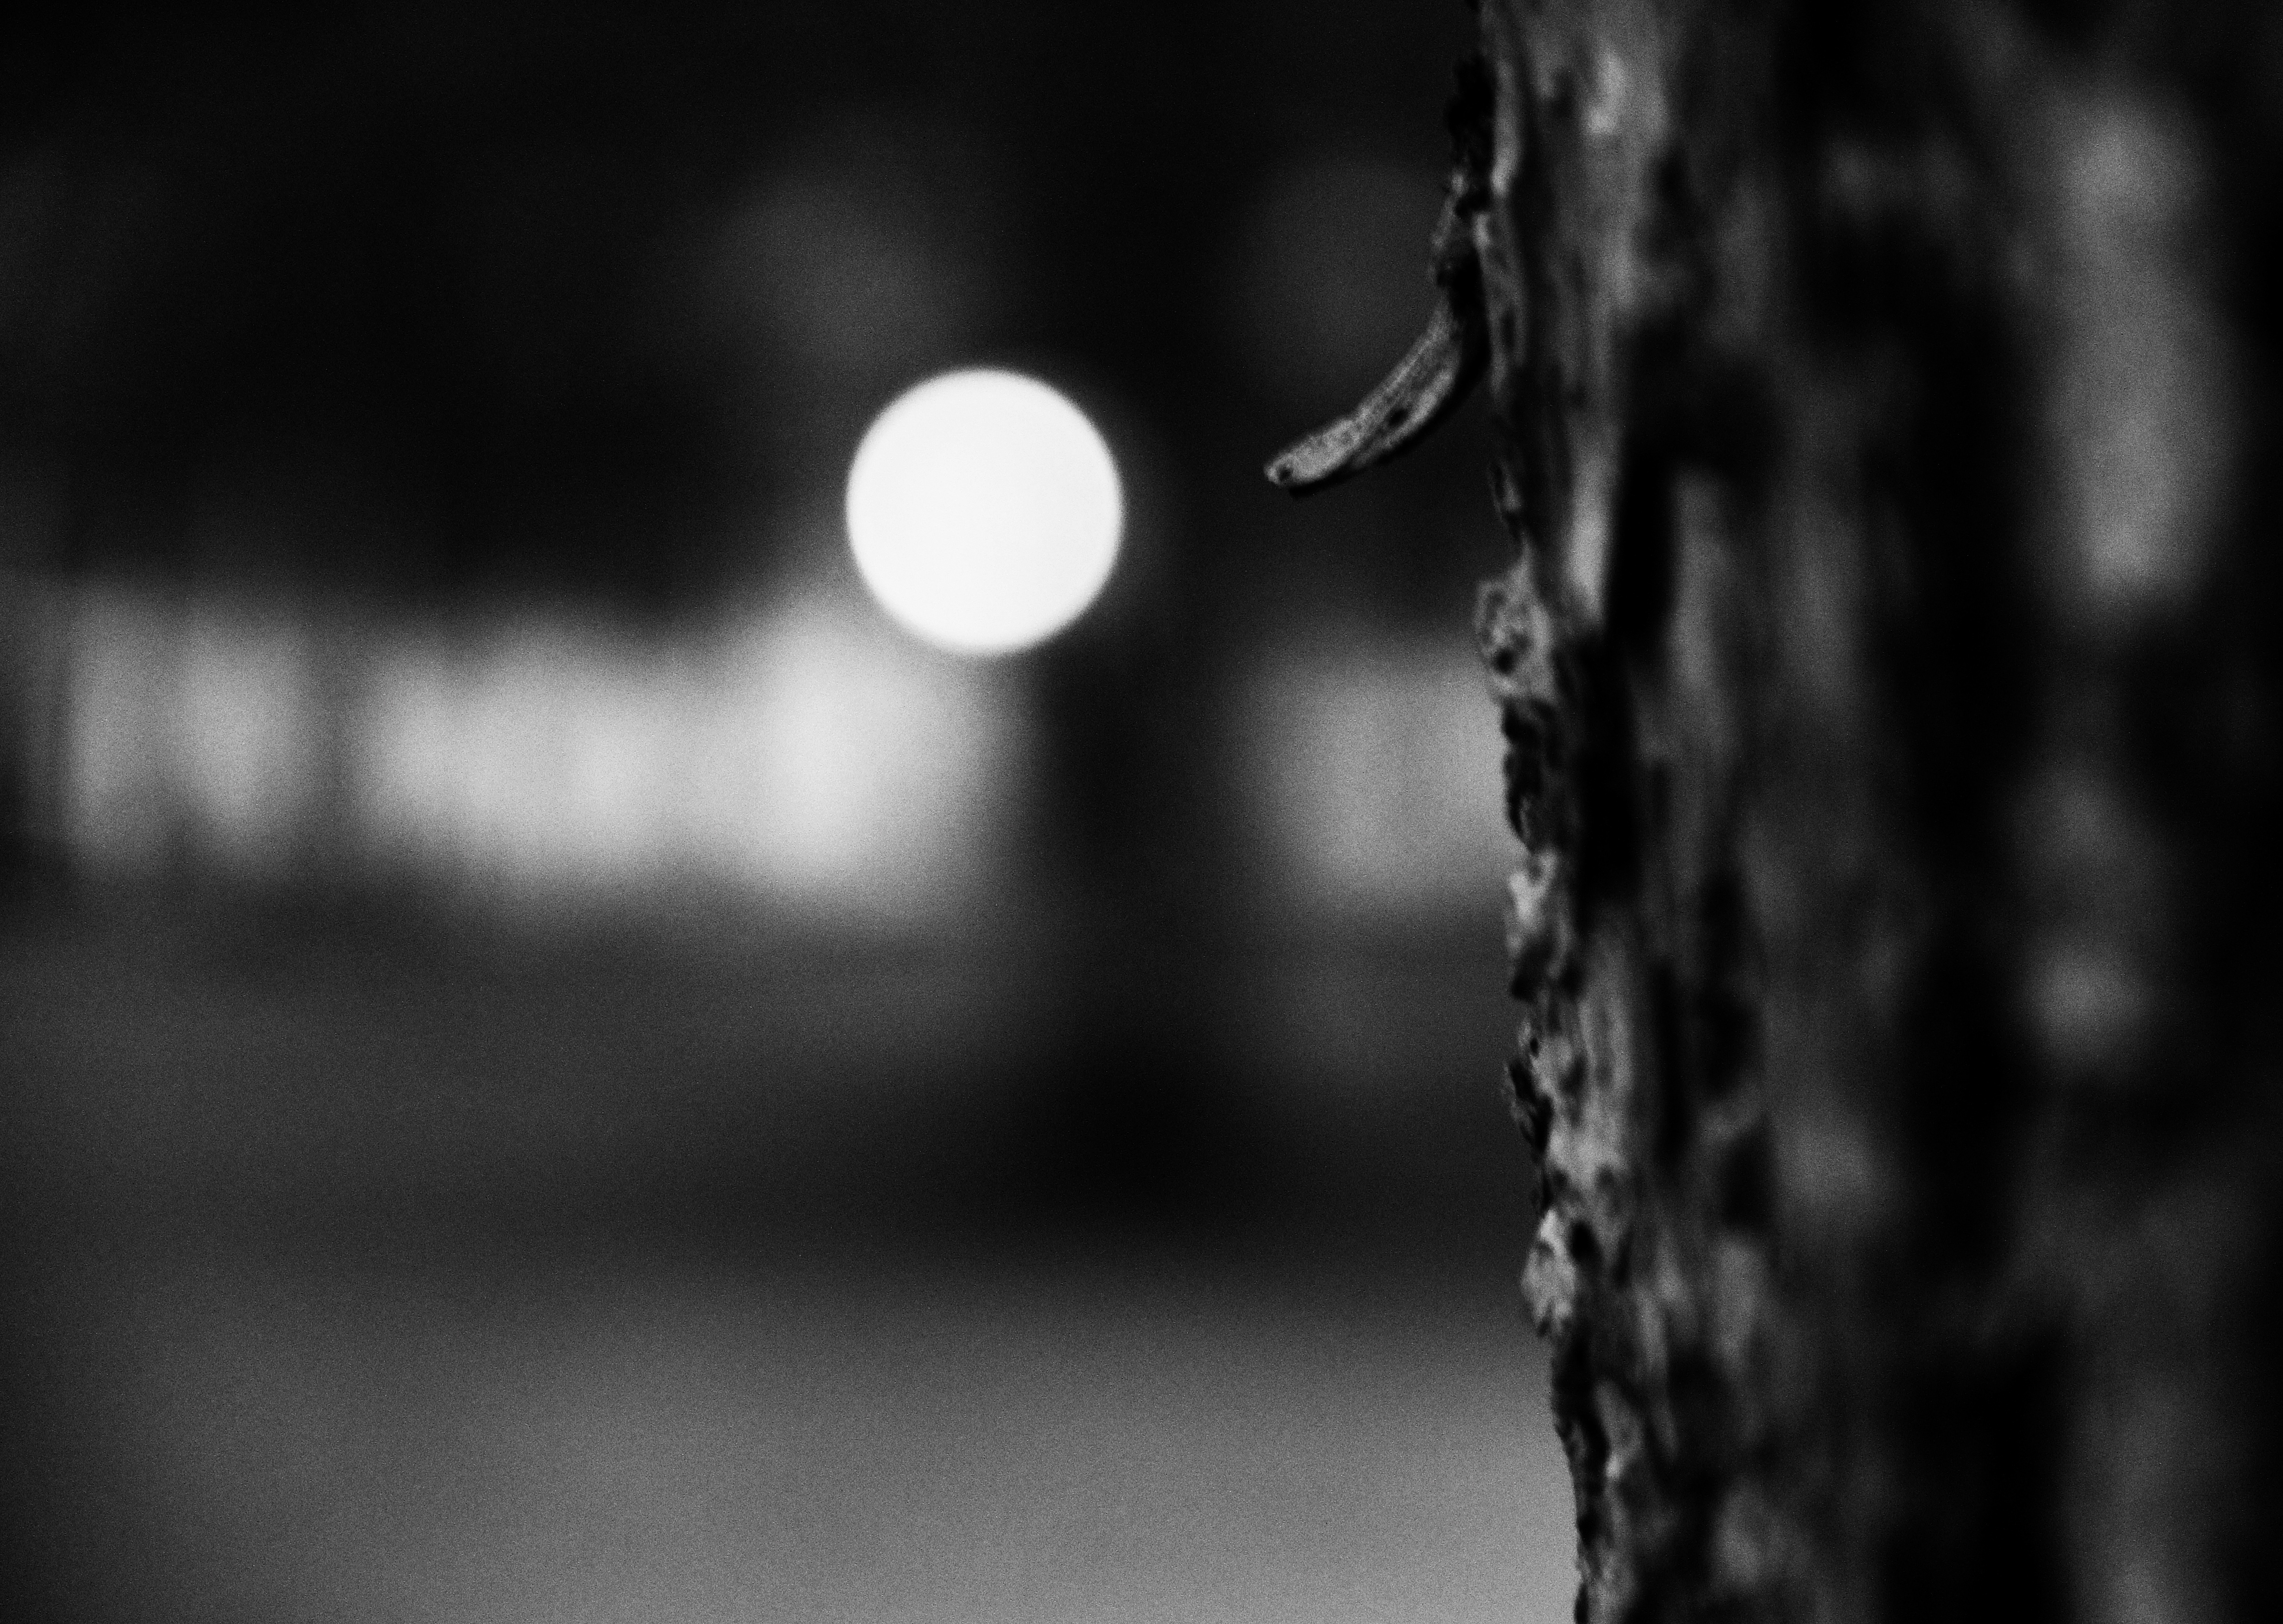
light, black and white, white, photography, sunlight, darkness, black, monochrome, close up, macro photography, monochrome photography